Waltz

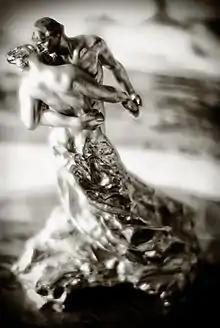
"The Waltz", by Camille Claudel (cast in 1905)

In the 19th and early 20th century, numerous different waltz forms existed, including versions performed in , or (sauteuse), and time ( waltz, half and half).